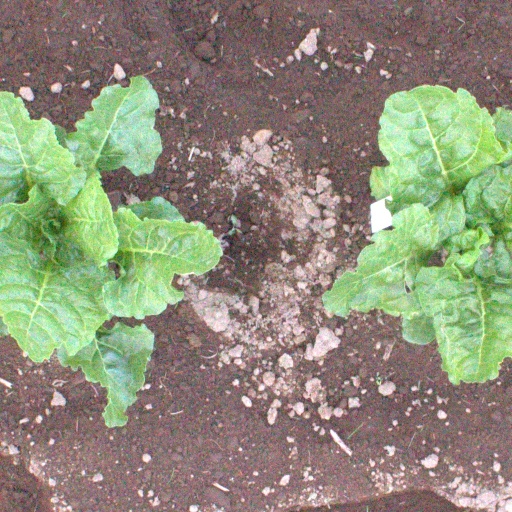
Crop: sugar beet